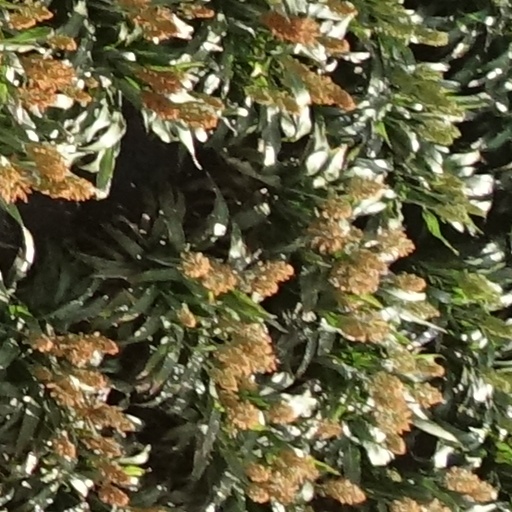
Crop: sorghum